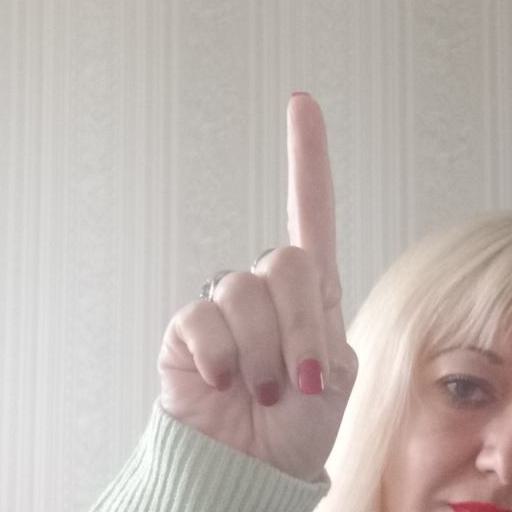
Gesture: one